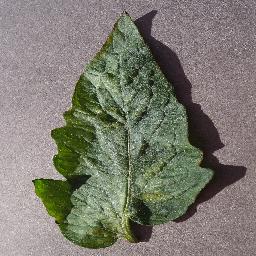
Label: Tomato___Spider_mites Two-spotted_spider_mite